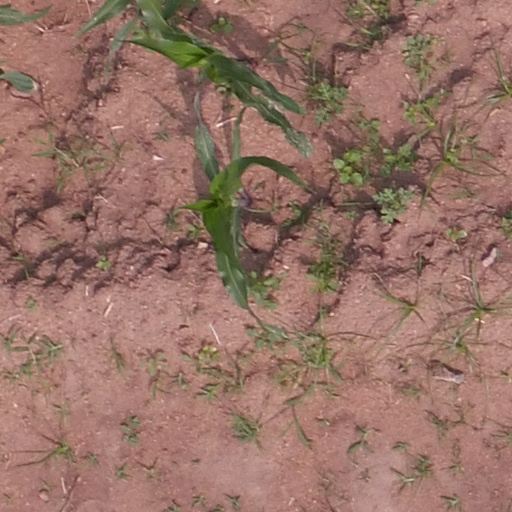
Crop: maize; corn